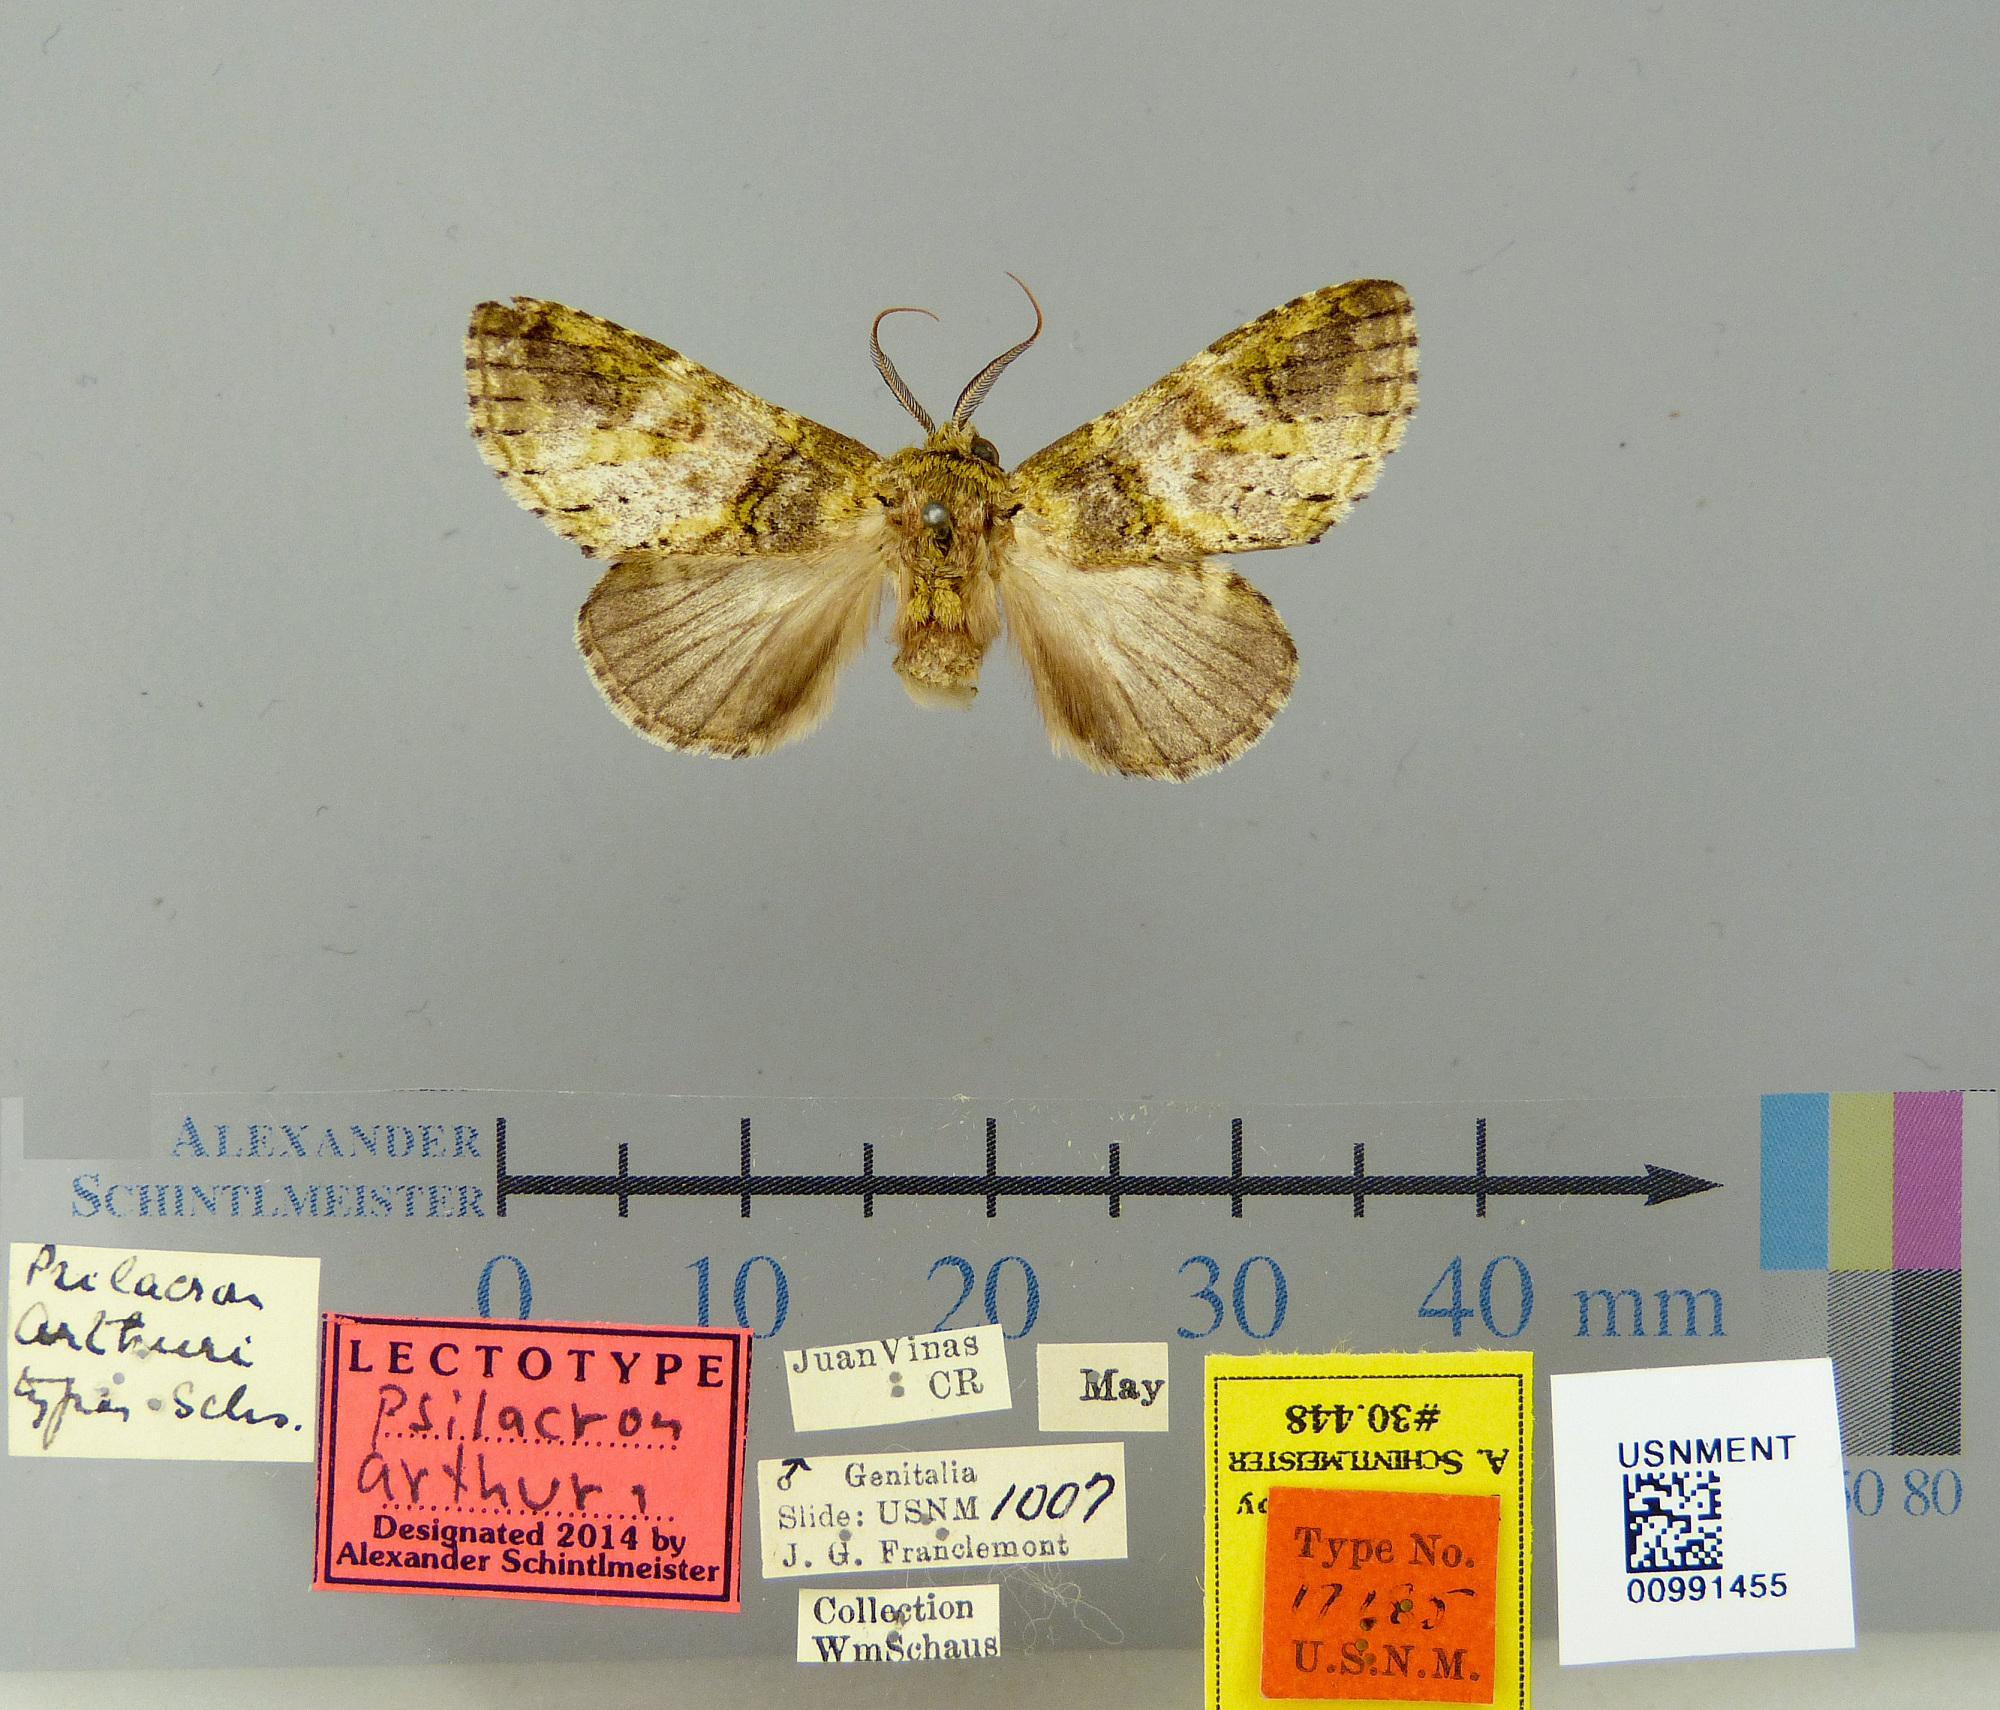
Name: Psilacron arthuri
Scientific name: Psilacron arthuri Schaus, 1911
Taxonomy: Animalia, Arthropoda, Insecta, Lepidoptera, Notodontidae
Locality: Juan Vinas, Unknown, Costa Rica